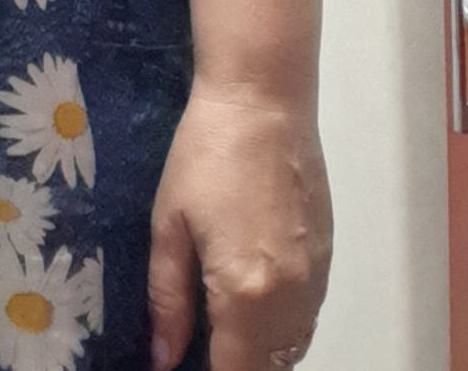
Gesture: no_gesture